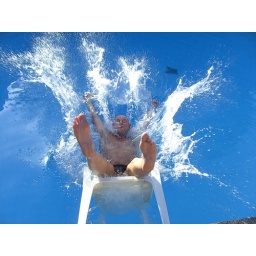
Dave dawson playing around at the pool side with a chair photo by glen at turtle bay beach club Kenya